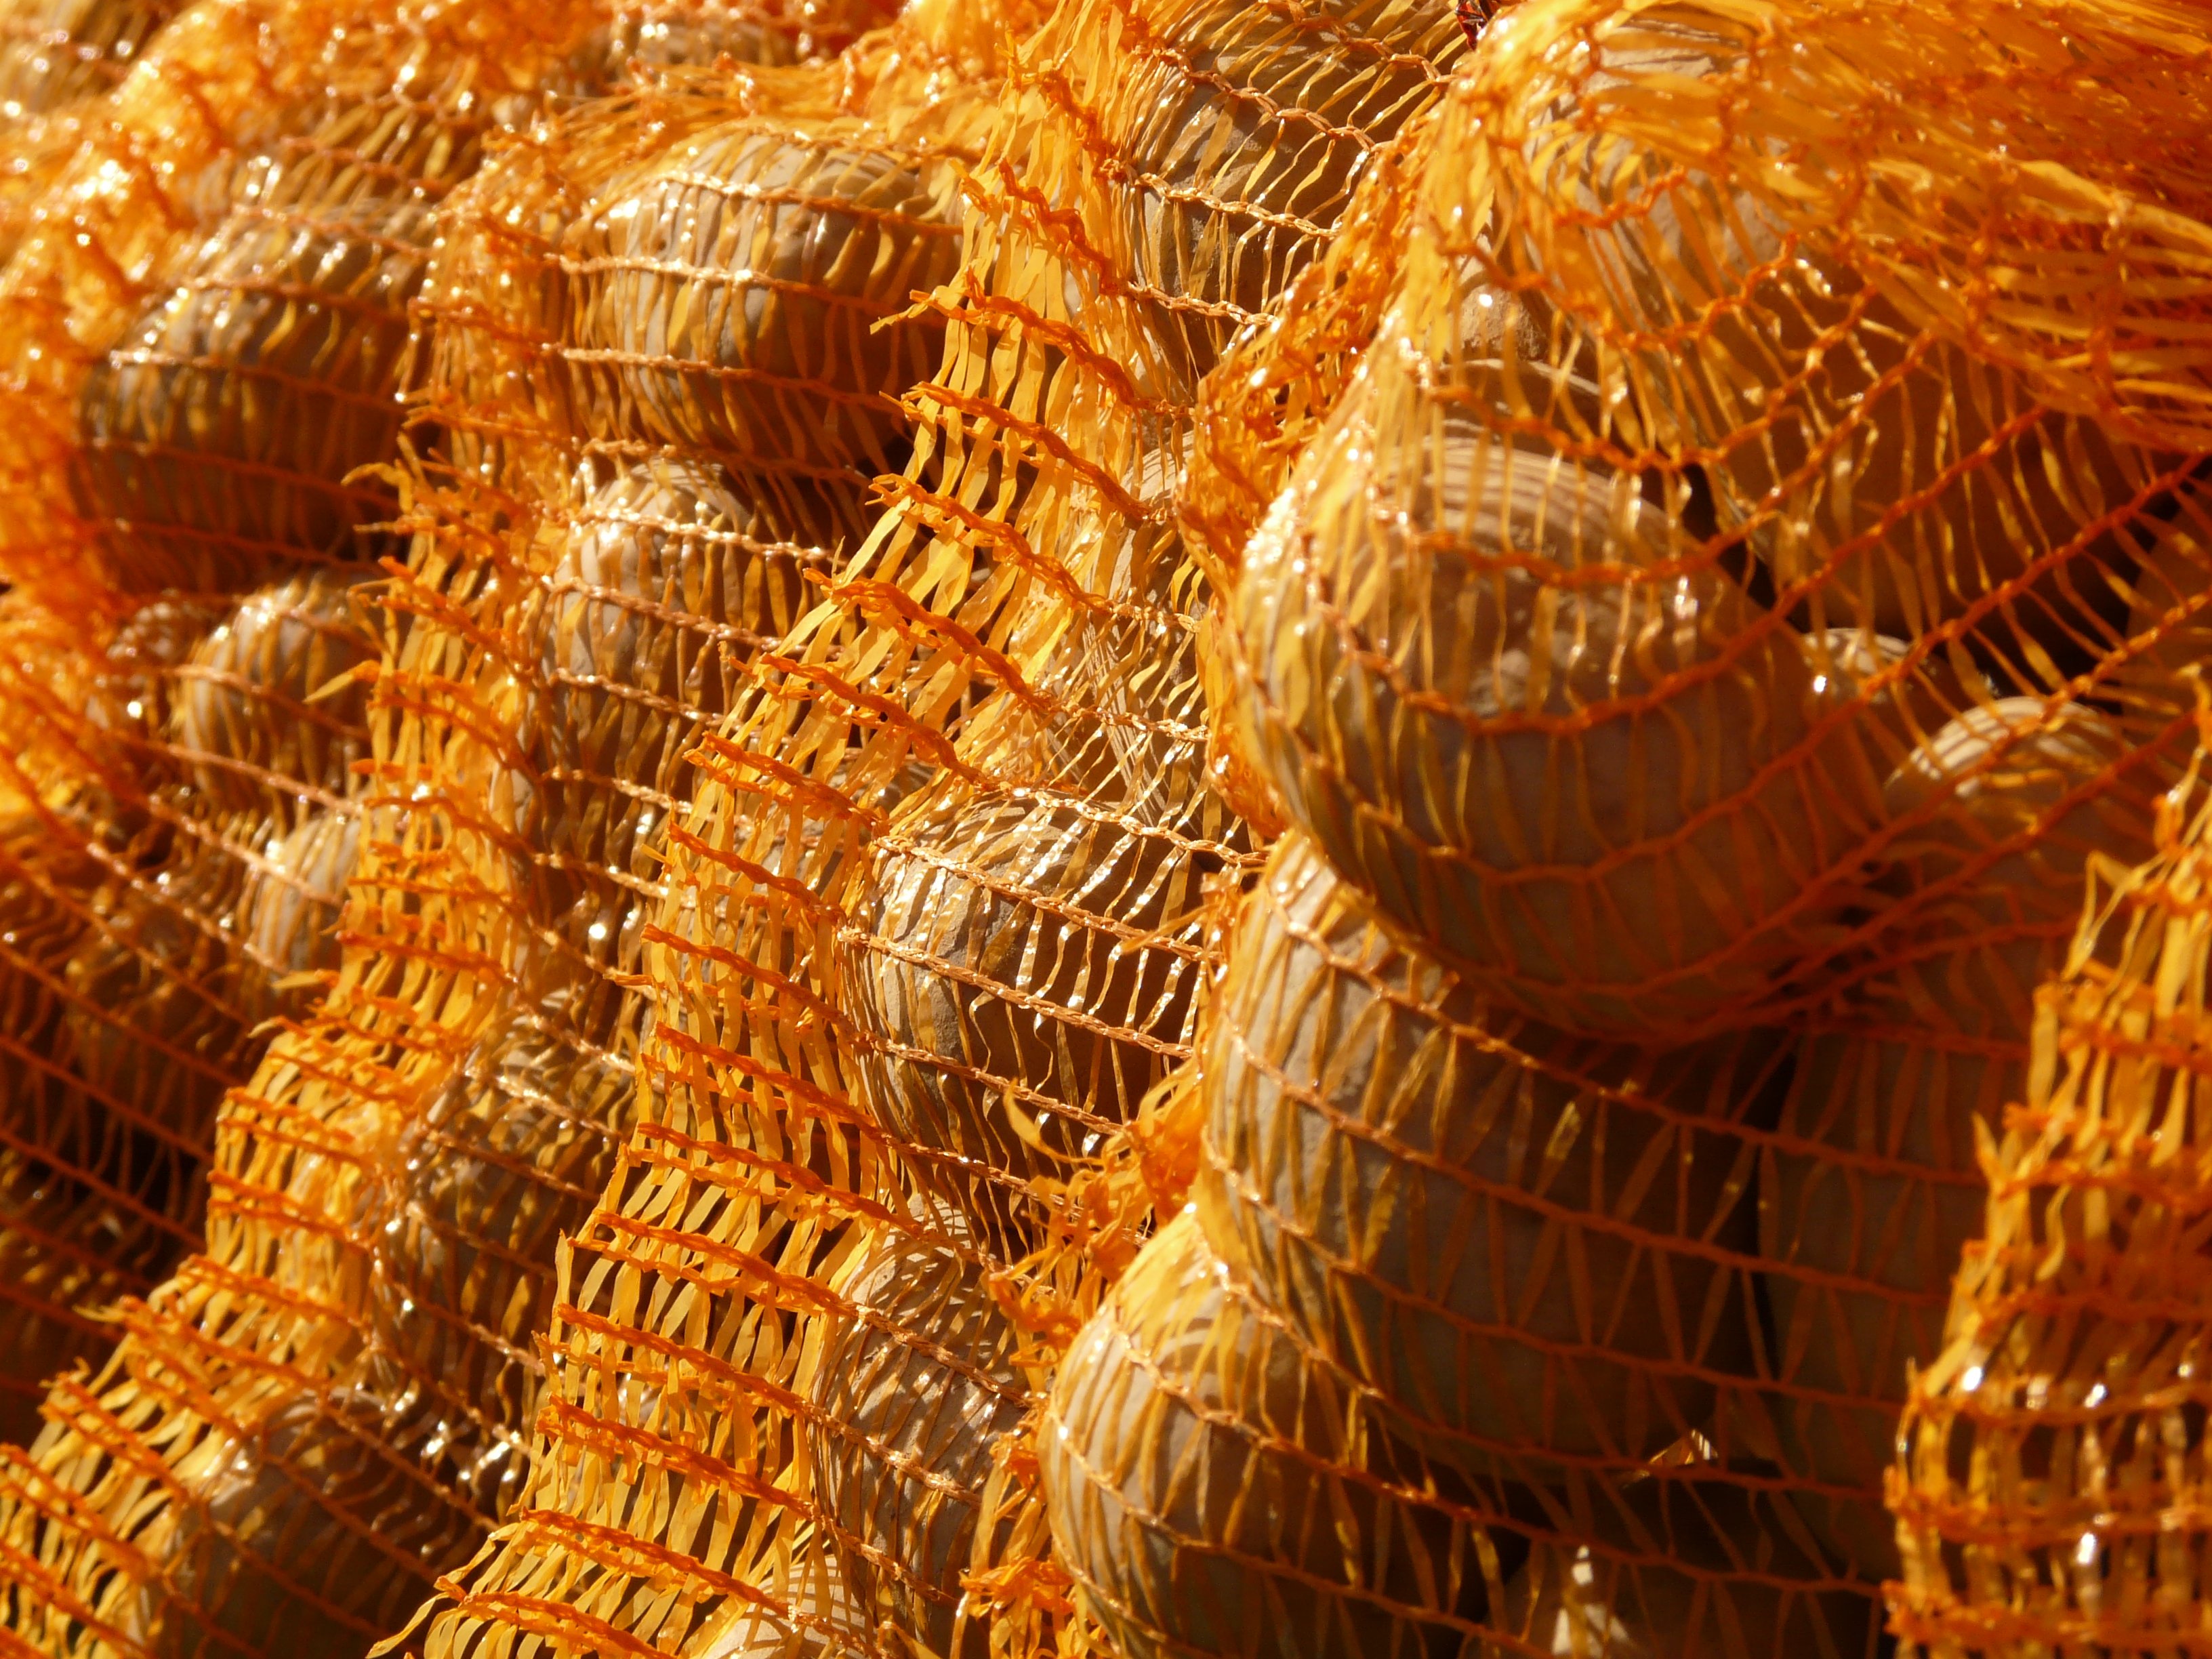
dish, food, ingredient, autumn, market, eat, material, potato, vegetables, potatoes, macro photography, potato sack